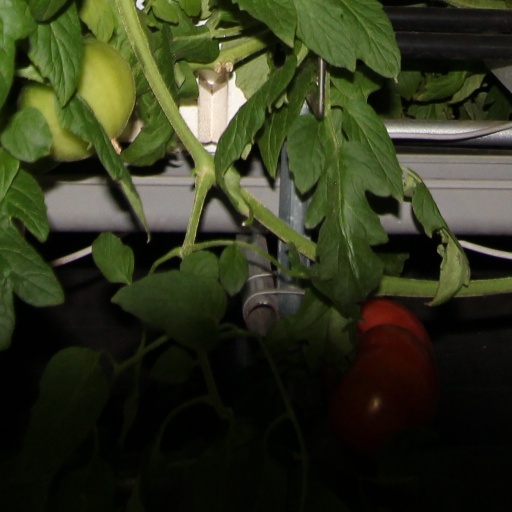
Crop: tomato